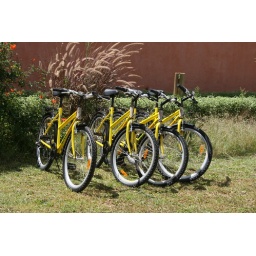
Donations of bikes to home based cares in Zambia